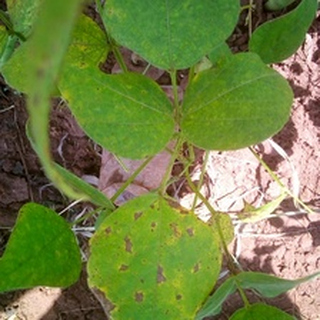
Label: bean_angular_leaf_spot